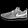
Label: Sneaker